Corneliu Zelea Codreanu

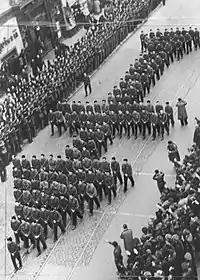
Codreanu's funeral, November 1940

Codreanu was eventually sentenced to ten years of hard labour in the salt mines. According to historian Ilarion Țiu, the trial and verdict were received with general apathy, and the only political faction believed to have organized a public rally in connection with it was the outlawed Romanian Communist Party, some of whose members gathered in front of the tribunal to express support for the conviction. The Legionary Movement itself grew disorganized, and provincial bodies of the Legion came to exercise control over the centre, which had been weakened by the arrests. As the political establishment's main branches welcomed the news of Codreanu's sentencing, the Iron Guard organized a retaliation attack targeting the National Peasant Party's Virgil Madgearu, who had become known for expressing his opposition to the movement's extremism (Madgearu managed to escape the violence unharmed).